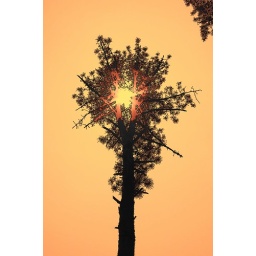
pine tree in sepia